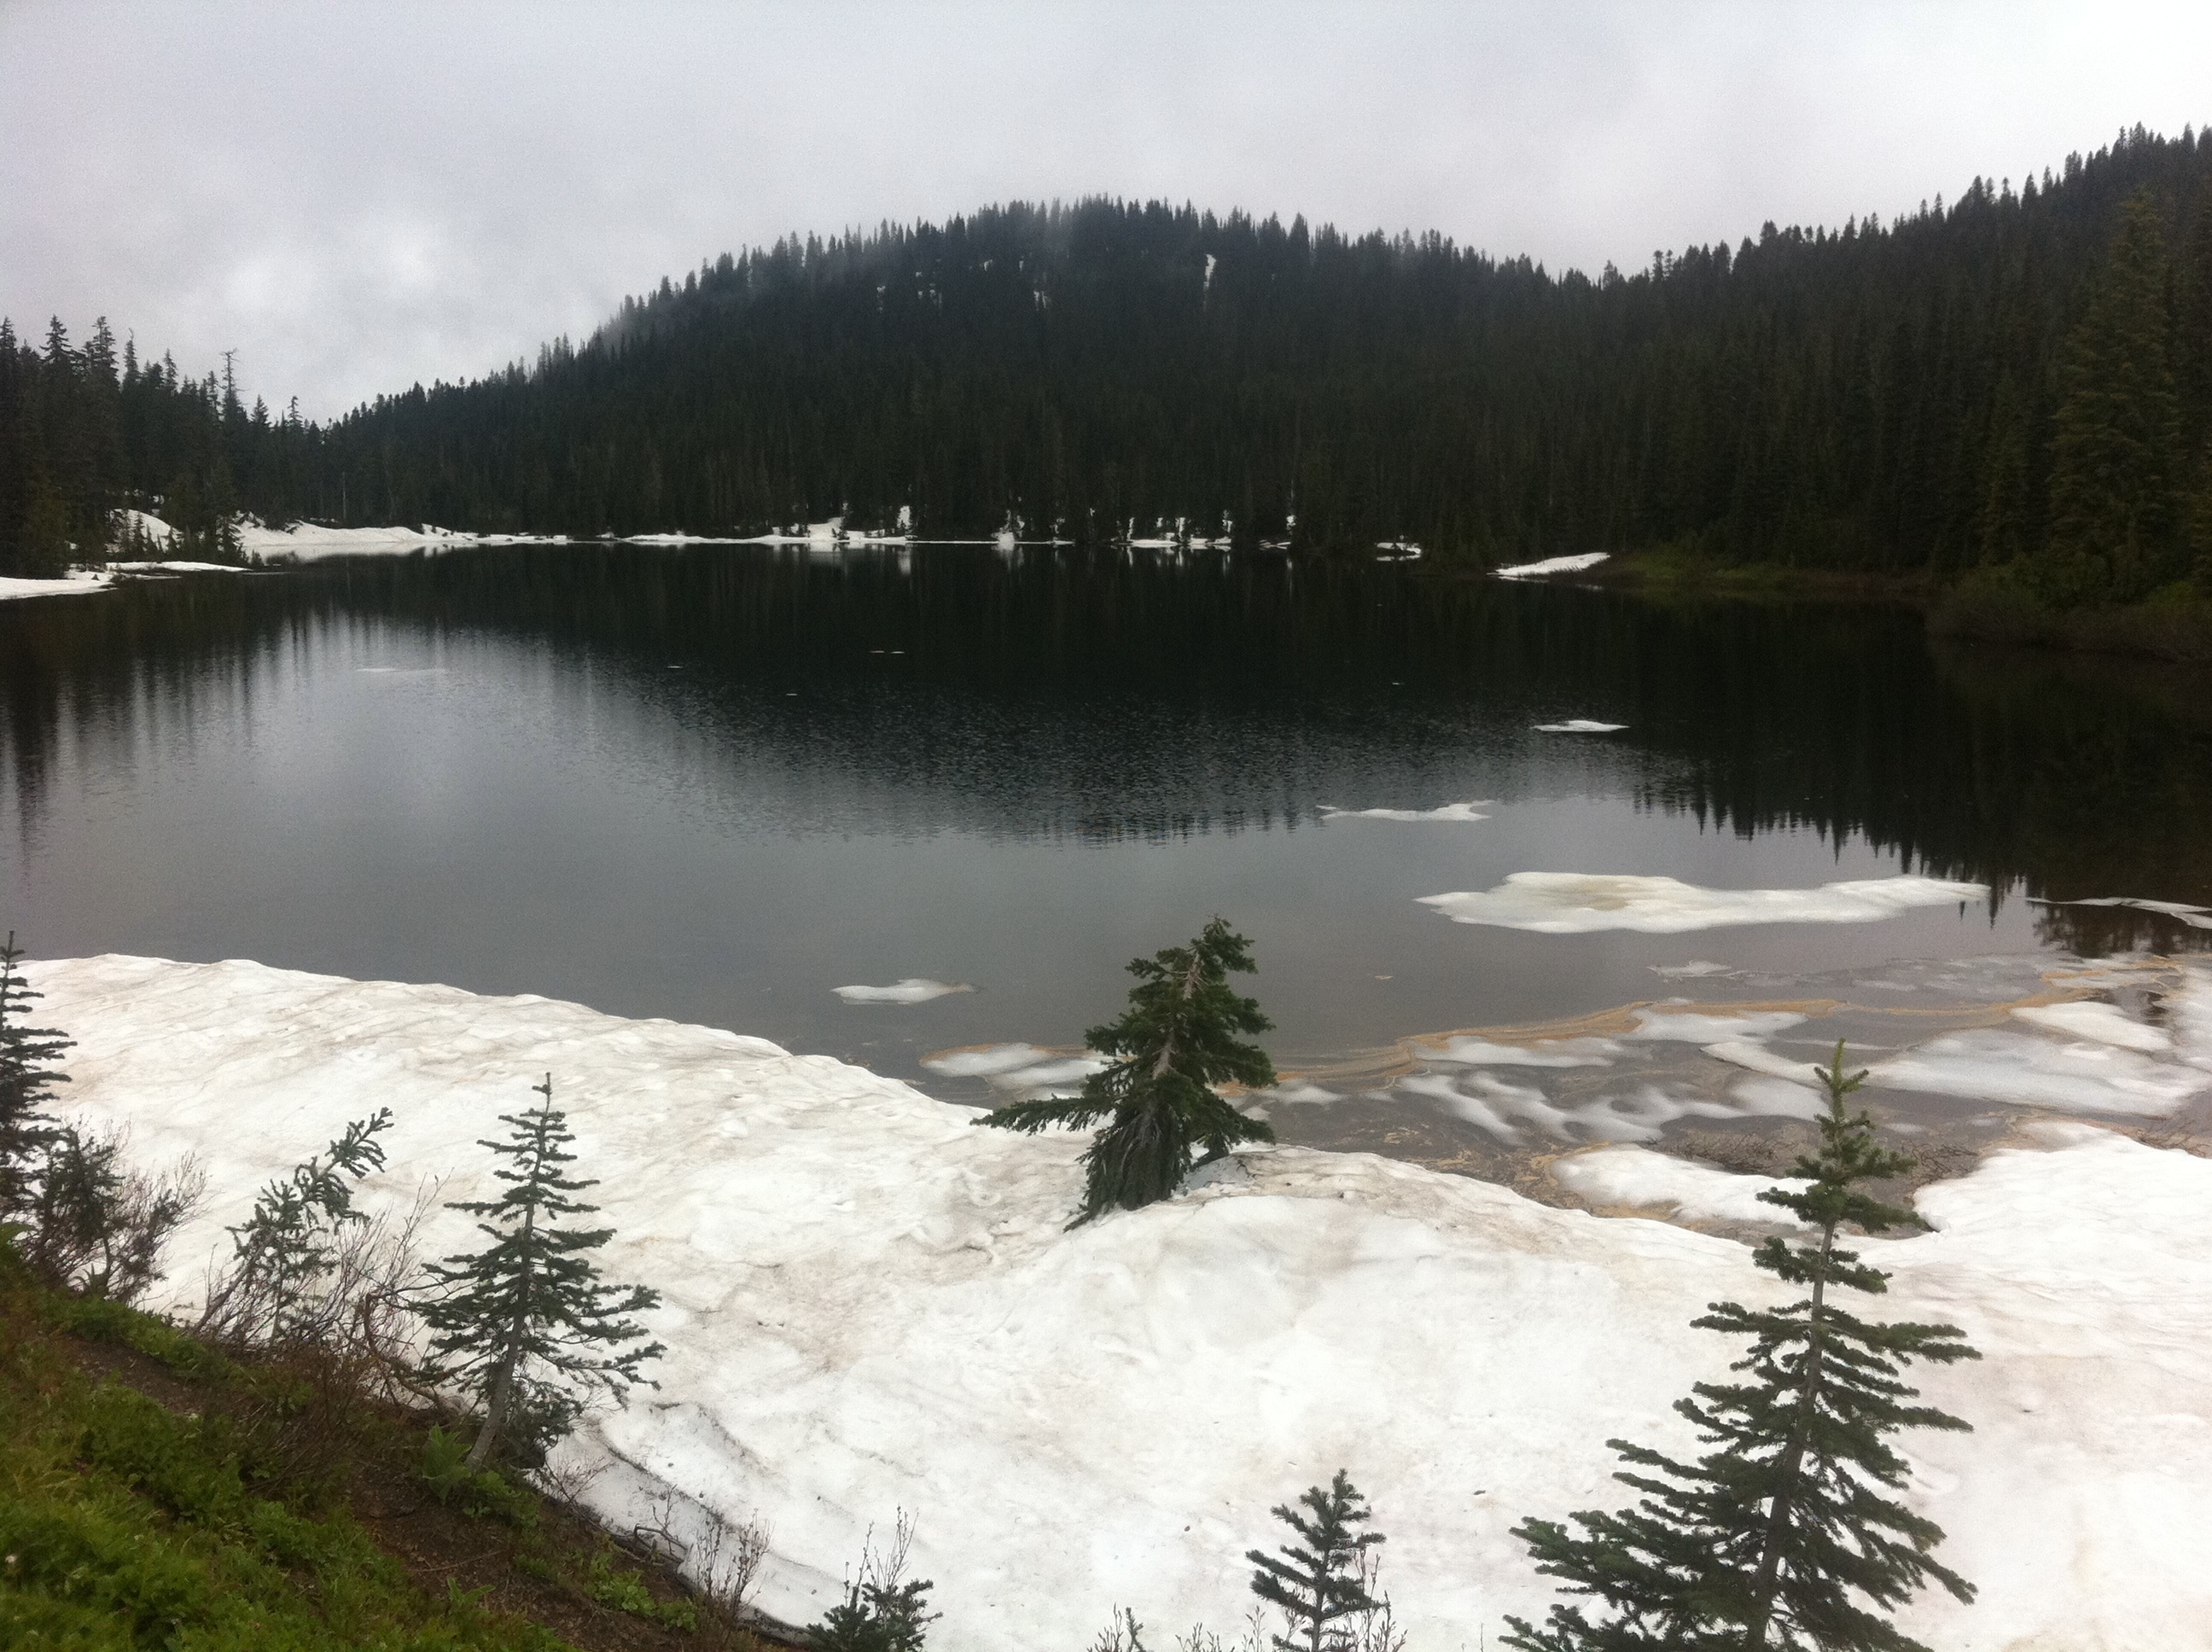
lake, river, pond, rapid, reservoir, body of water, washington, loch, odyssey, tarn